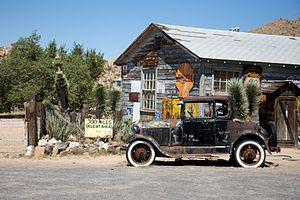
Hackberry est une communauté non incorporée du comté de Mohave dans l'état d'Arizona aux États-Unis.